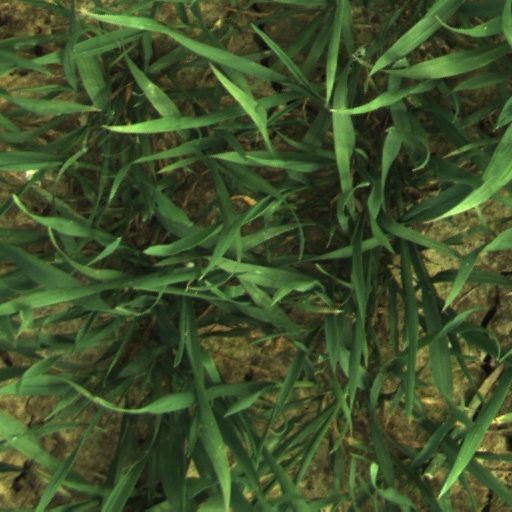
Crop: wheat